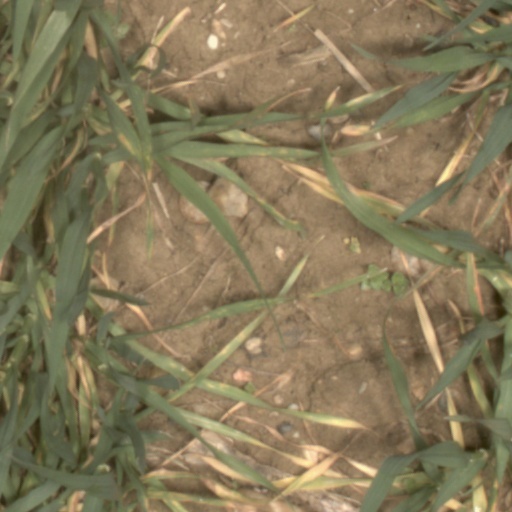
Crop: wheat